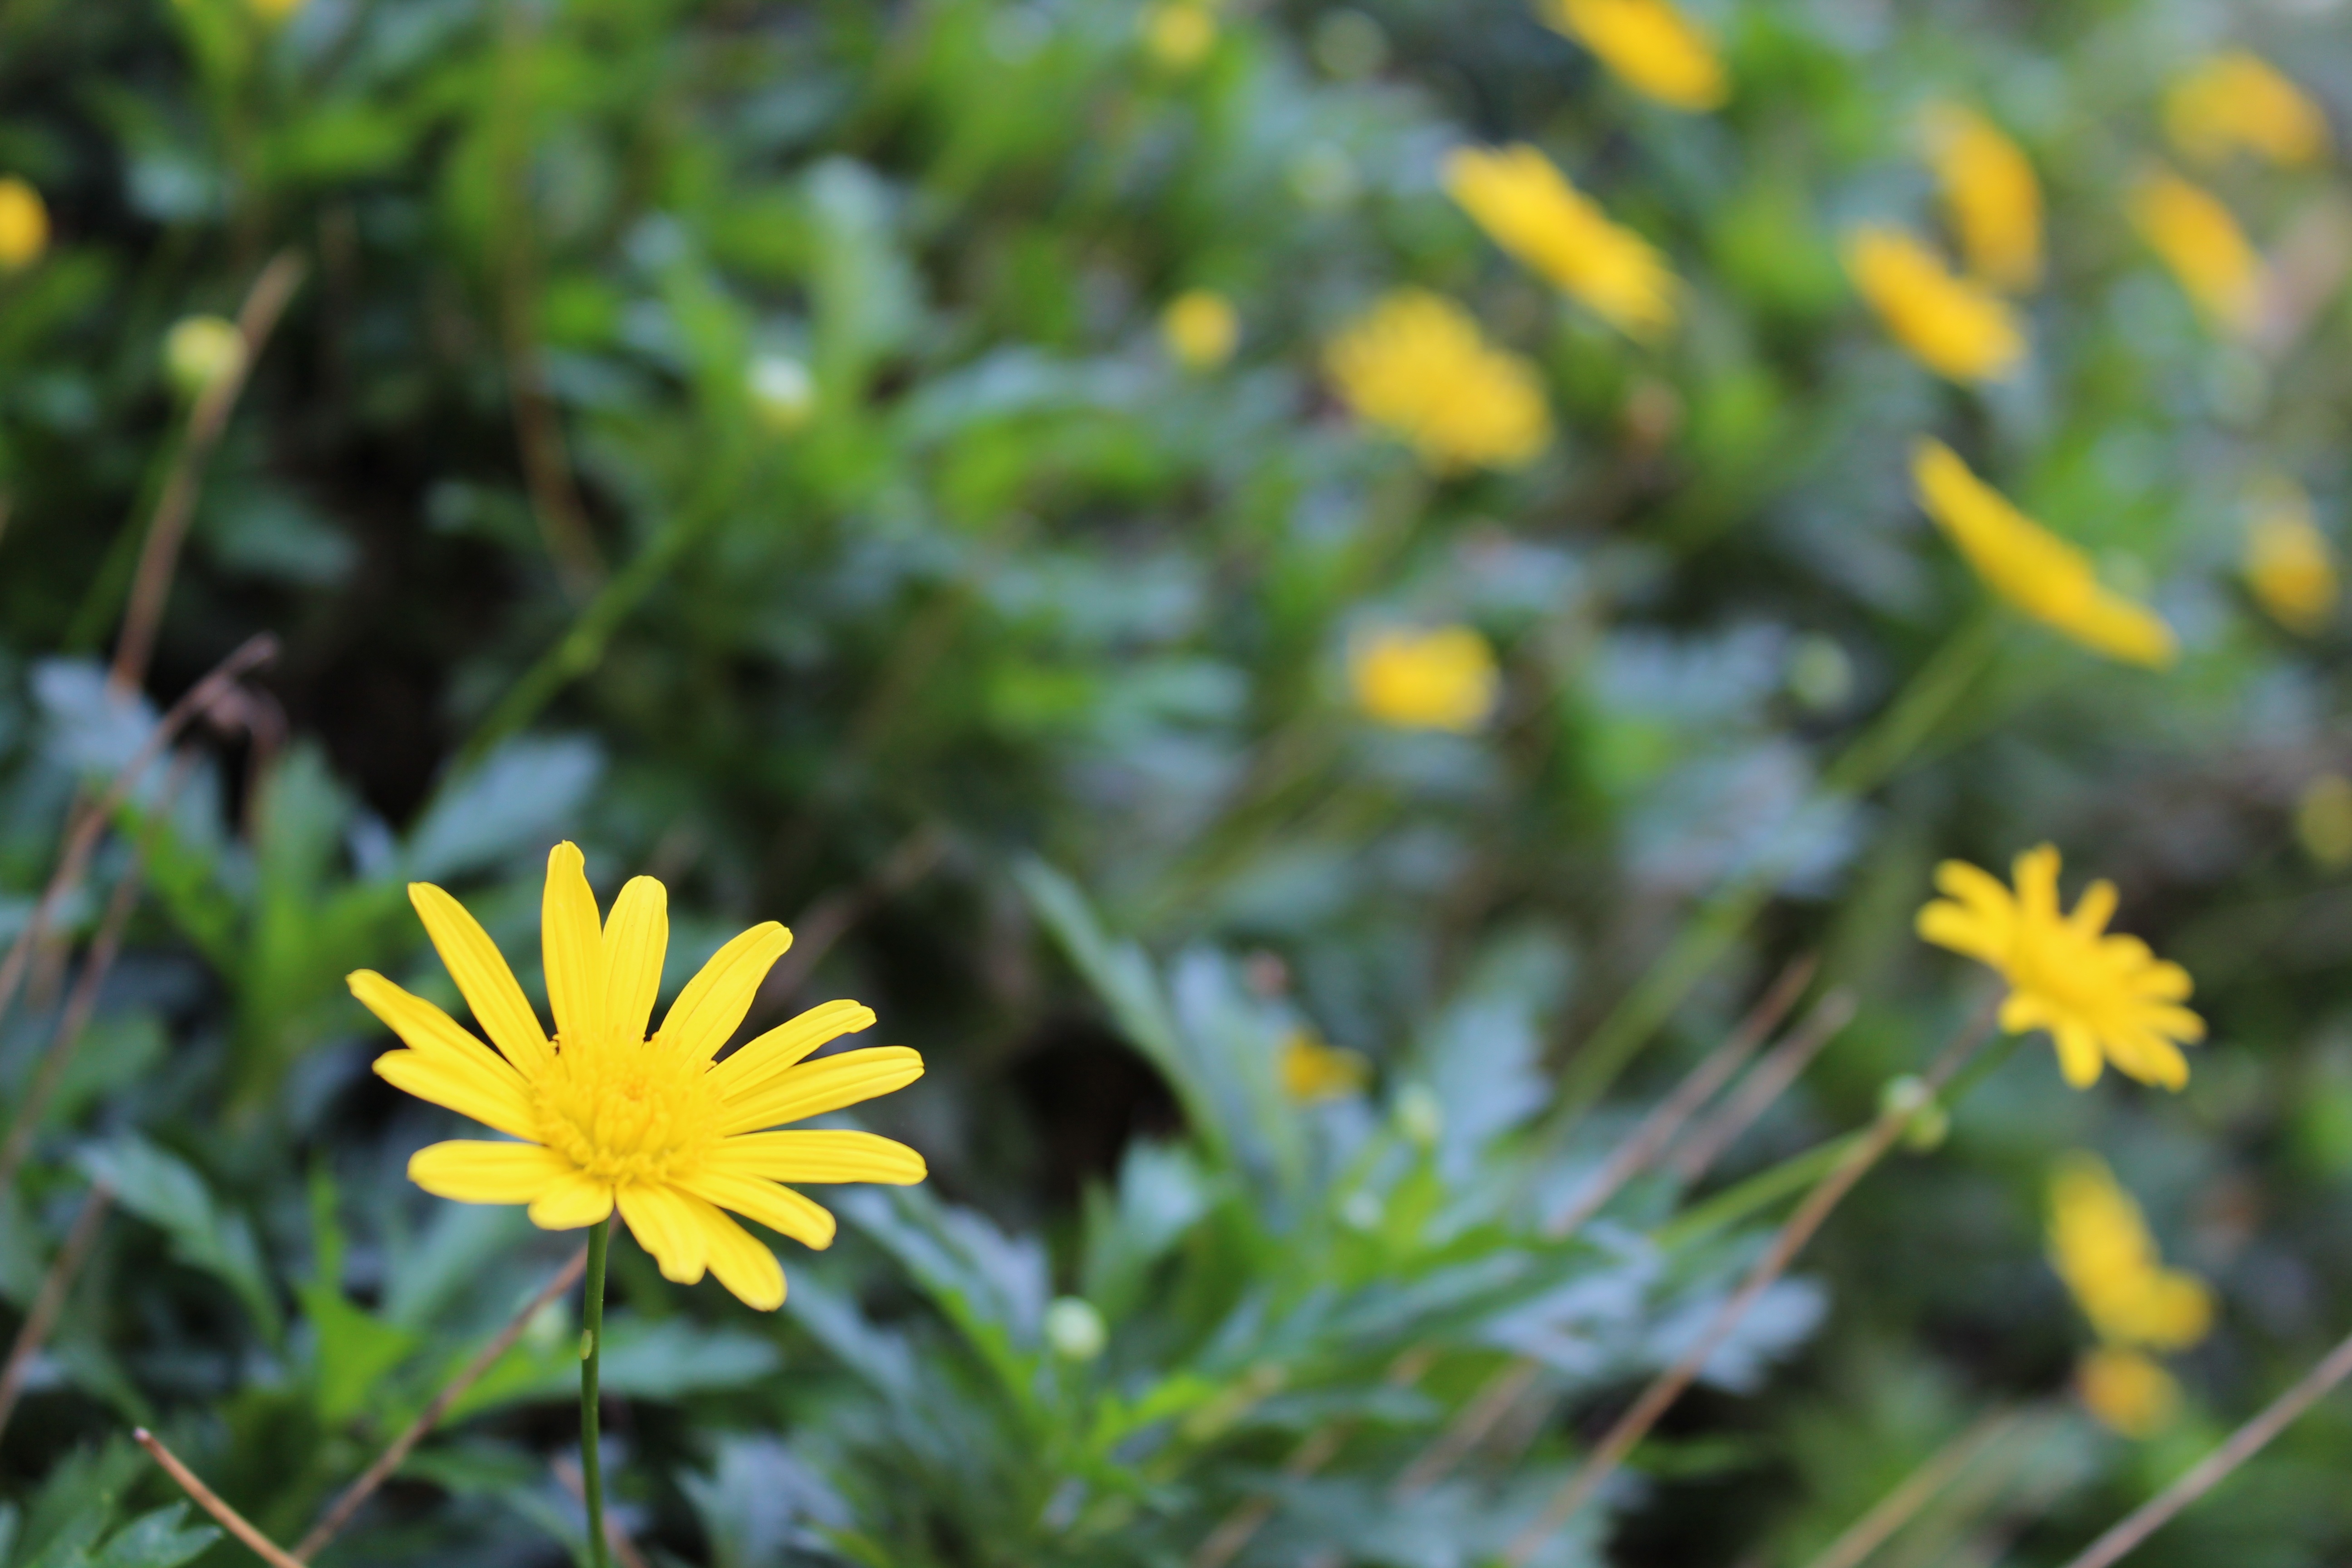
nature, grass, plant, meadow, sunlight, leaf, flower, green, botany, yellow, flora, wildflower, macro photography, flowering plant, daisy family, land plant